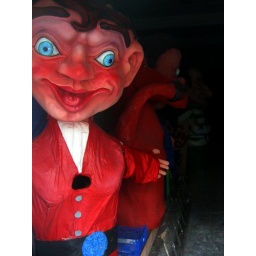
Taken through a window of a storage building in Nice, France 2008